An Awfully Big Adventure (novel)

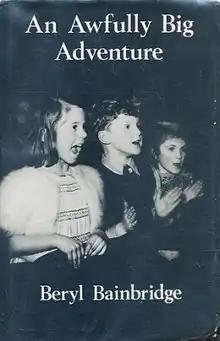
First edition

An Awfully Big Adventure is a novel written by Beryl Bainbridge. It was shortlisted for the Booker Prize in 1990 and adapted as a movie in 1995. The story was inspired by Bainbridge's own experiences working at the Liverpool Playhouse in her youth. The title is an ironic reference to the original Peter Pan story, in which Peter says "To die will be an awfully big adventure."